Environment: real
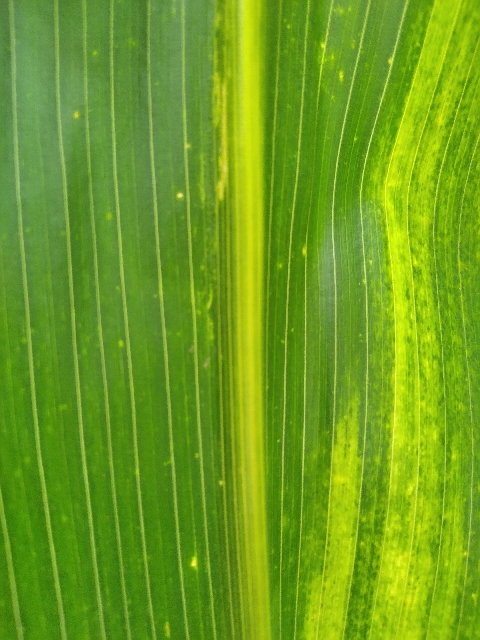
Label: lethal_necrosis